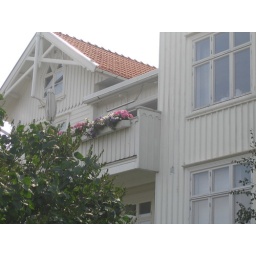
One of the many houses on Marstrand, but I really liked the flowers in the flowerbox on the balcony.